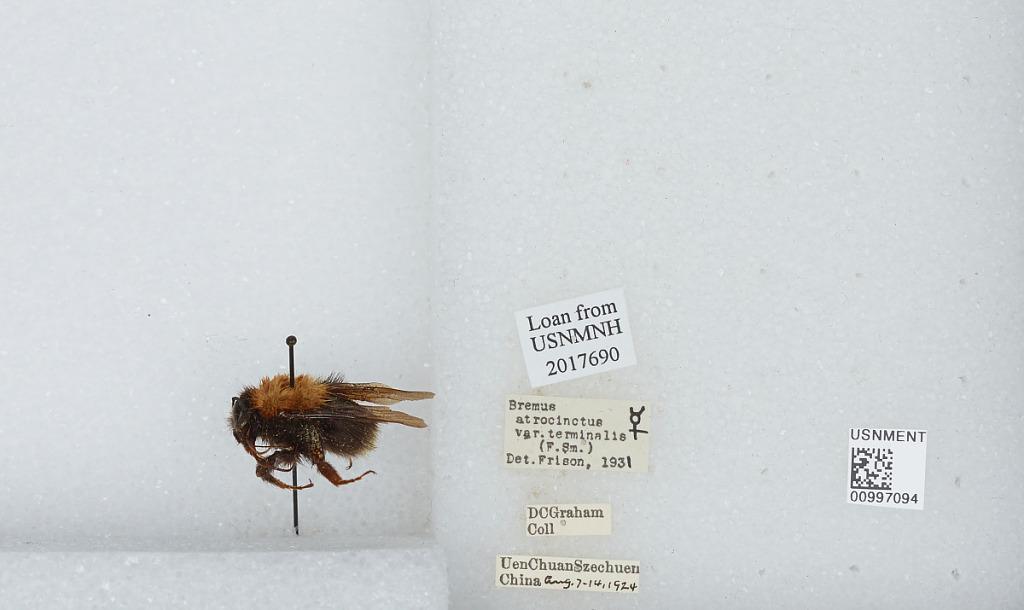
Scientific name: Bombus (Festivobombus) festivus Smith
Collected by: D. Graham
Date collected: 1924-8-7
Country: China
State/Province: Sichuan
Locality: Uen Chuan
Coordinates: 31.4839, 103.588
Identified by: Frison